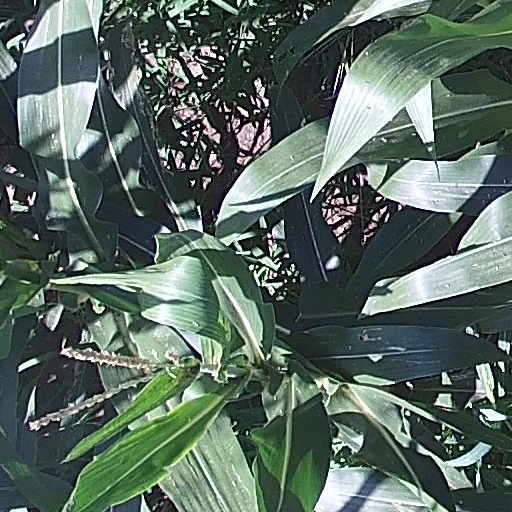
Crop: maize; corn